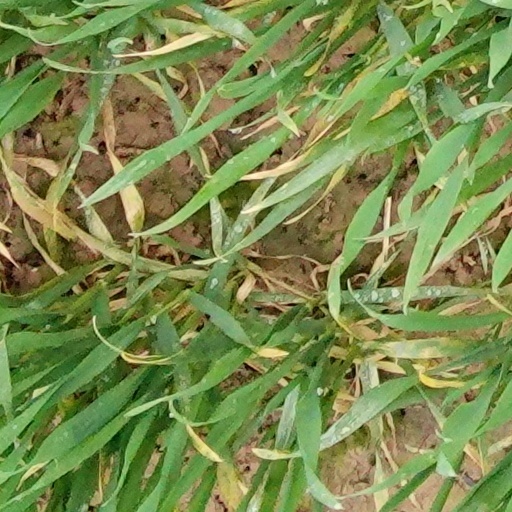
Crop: wheat